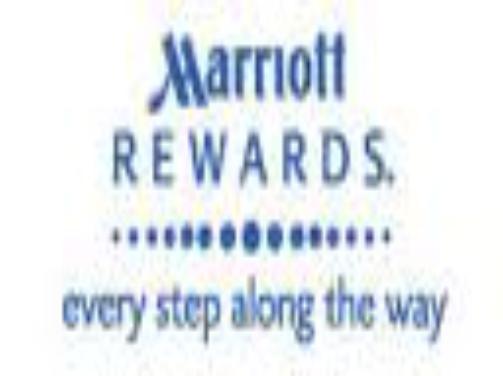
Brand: Marriott International
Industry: Others